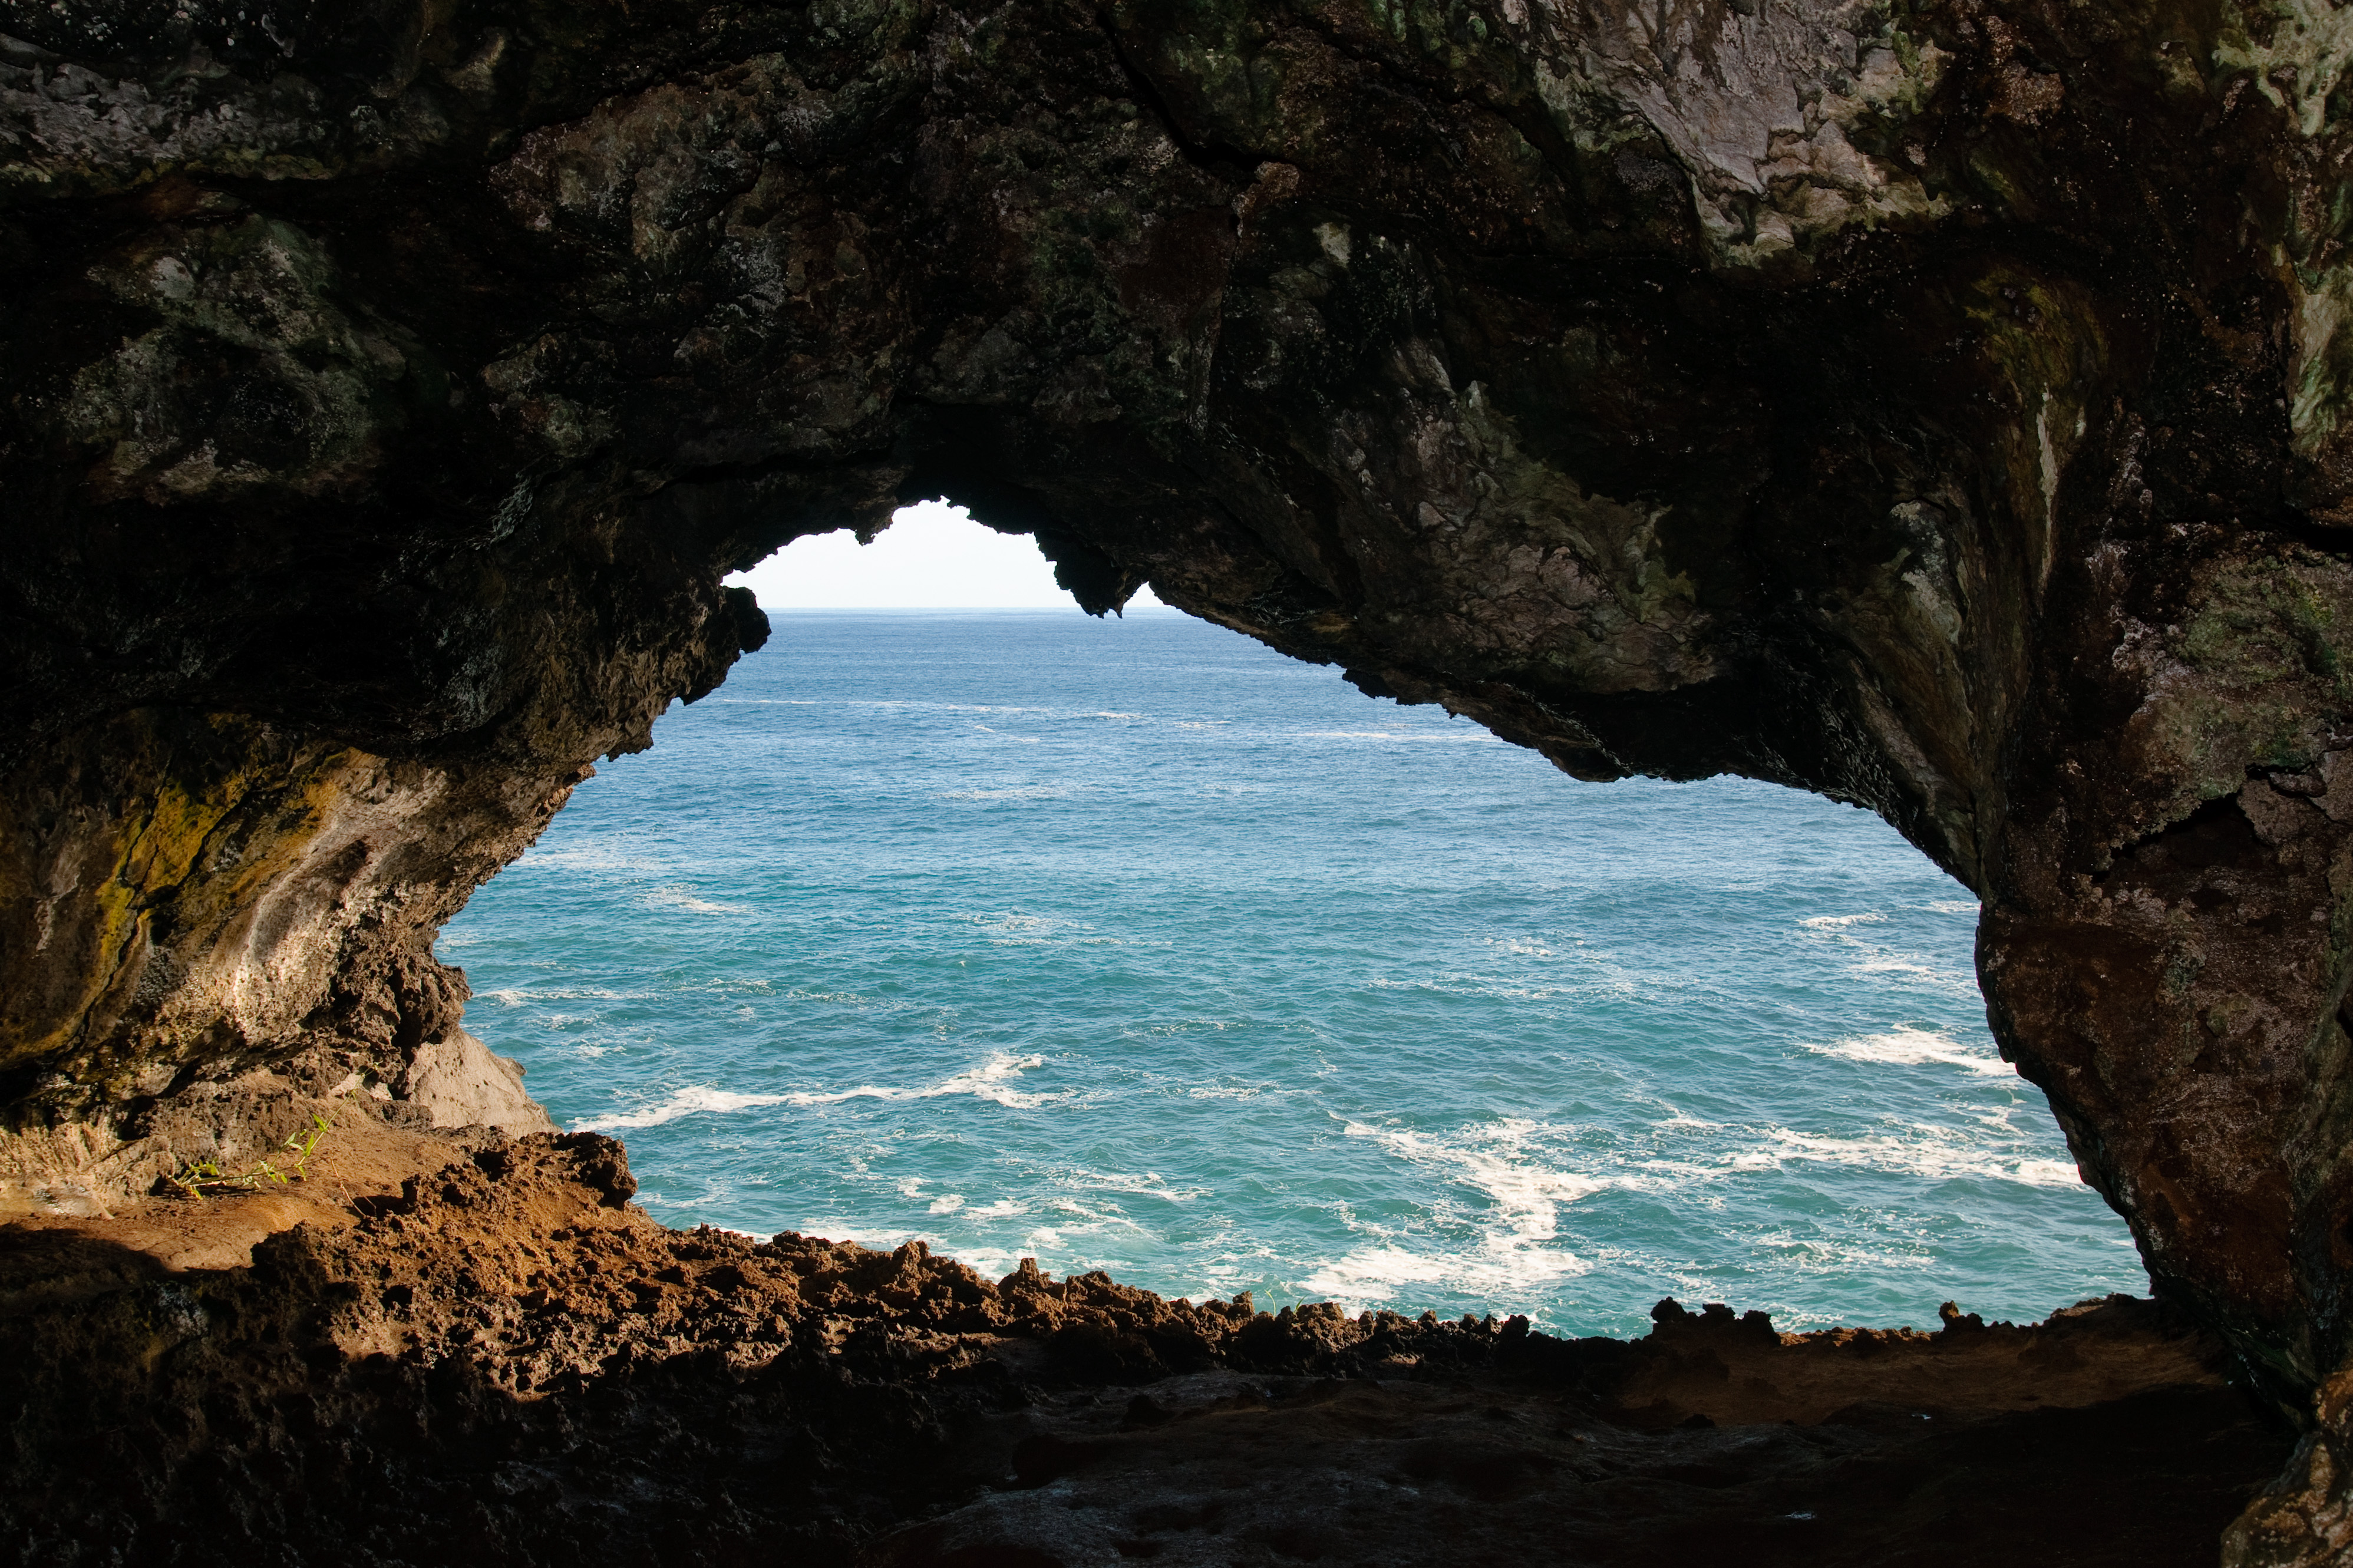
sea, coast, nature, rock, ocean, formation, cliff, cave, bay, nikon, terrain, material, chile, body of water, geology, cape, d300, easterisland, rapanui, isoladipasqua, landform, natural arch, sea cave, geographical feature